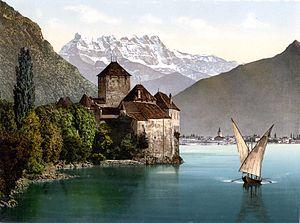
Château de Chillon
Le Prisonnier de Chillon est un poème de Lord Byron publié en 1816, inspiré de l’histoire de François Bonivard enfermé au château de Chillon, en Suisse, de 1530 à 1536.
Le château de Chillon, se trouve sur les rives du lac Léman, à Veytaux en Suisse. De forme oblongue, le château mesure 110 mètres de long pour 50 mètres de large, le donjon culmine à 25 mètres. C'est une importante attraction touristique. Successivement occupé par la maison de Savoie puis par les Bernois dès 1536 et jusqu'en 1798, il appartient désormais à l'État de Vaud. Le château est le monument historique le plus visité de Suisse. En 2019, le château a connu un record de fréquentation historique avec plus de 430'000 entrées. La forteresse accueille des visiteurs du monde. En juin 2020, le château de Chillon ouvrira les portes de son nouveau pavillon-cafétériat : le Café Byron.
Inventée par Aloys Senefelder, à partir de 1796, en Allemagne, mais définitivement mise au point dans les premières années du XIXᵉ siècle, la lithographie est une technique d’impression qui permet la création et la reproduction à de multiples exemplaires d’un tracé exécuté à l’encre ou au crayon sur une pierre calcaire.
La Confédération des III cantons désigne la première étape de formation de l'ancienne Confédération suisse, entre 1291 et 1332 ; elle est suivie par la Confédération des VIII cantons.
Aimeric de Belenoi est un clerc et un troubadour du XIIIᵉ siècle, né en 1216 au château de Lesparre, près de Bordeaux. Il voyagea beaucoup, en Savoie et en Castille. Il termina sa vie à la cour de Ferdinand III de Castille, dit « Le Saint » et mourut en 1242 en Catalogne.